Claude Vivier

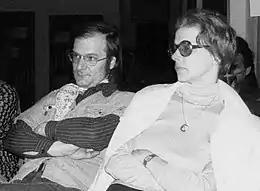
Vivier (left) seated with friend Thérèse Desjardins

As Vivier left behind no will, it was ultimately decided by Paris authorities to cremate his remains on 23 March 1983, as his body had been too bludgeoned and decomposed for morgue workers to embalm him. He was cremated at the Père Lachaise Crematorium, and his ashes were transported to Montreal for burial. A small ceremony was held in Paris on the same day, with his remains being substituted by a small wooden box in an improvised casket. Many of his friends and musical contemporaries were in attendance, including Grisey and Murail.